Simon Vollant

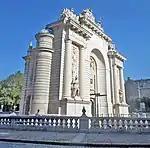

Vollant was also in demand for civil architecture. He determined the means of digging the canal from the Deûle to the Scarpe, and gave his opinions "approved as necessary" to bring the waters of the Eure into the palace of Versailles.